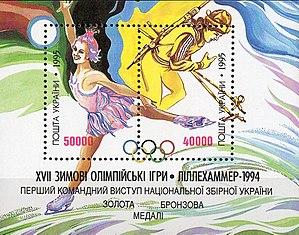
Valentina Adamivna Tserbe-Nessina, née le 8 janvier 1969 à Jytomyr, est une biathlète ukrainienne.